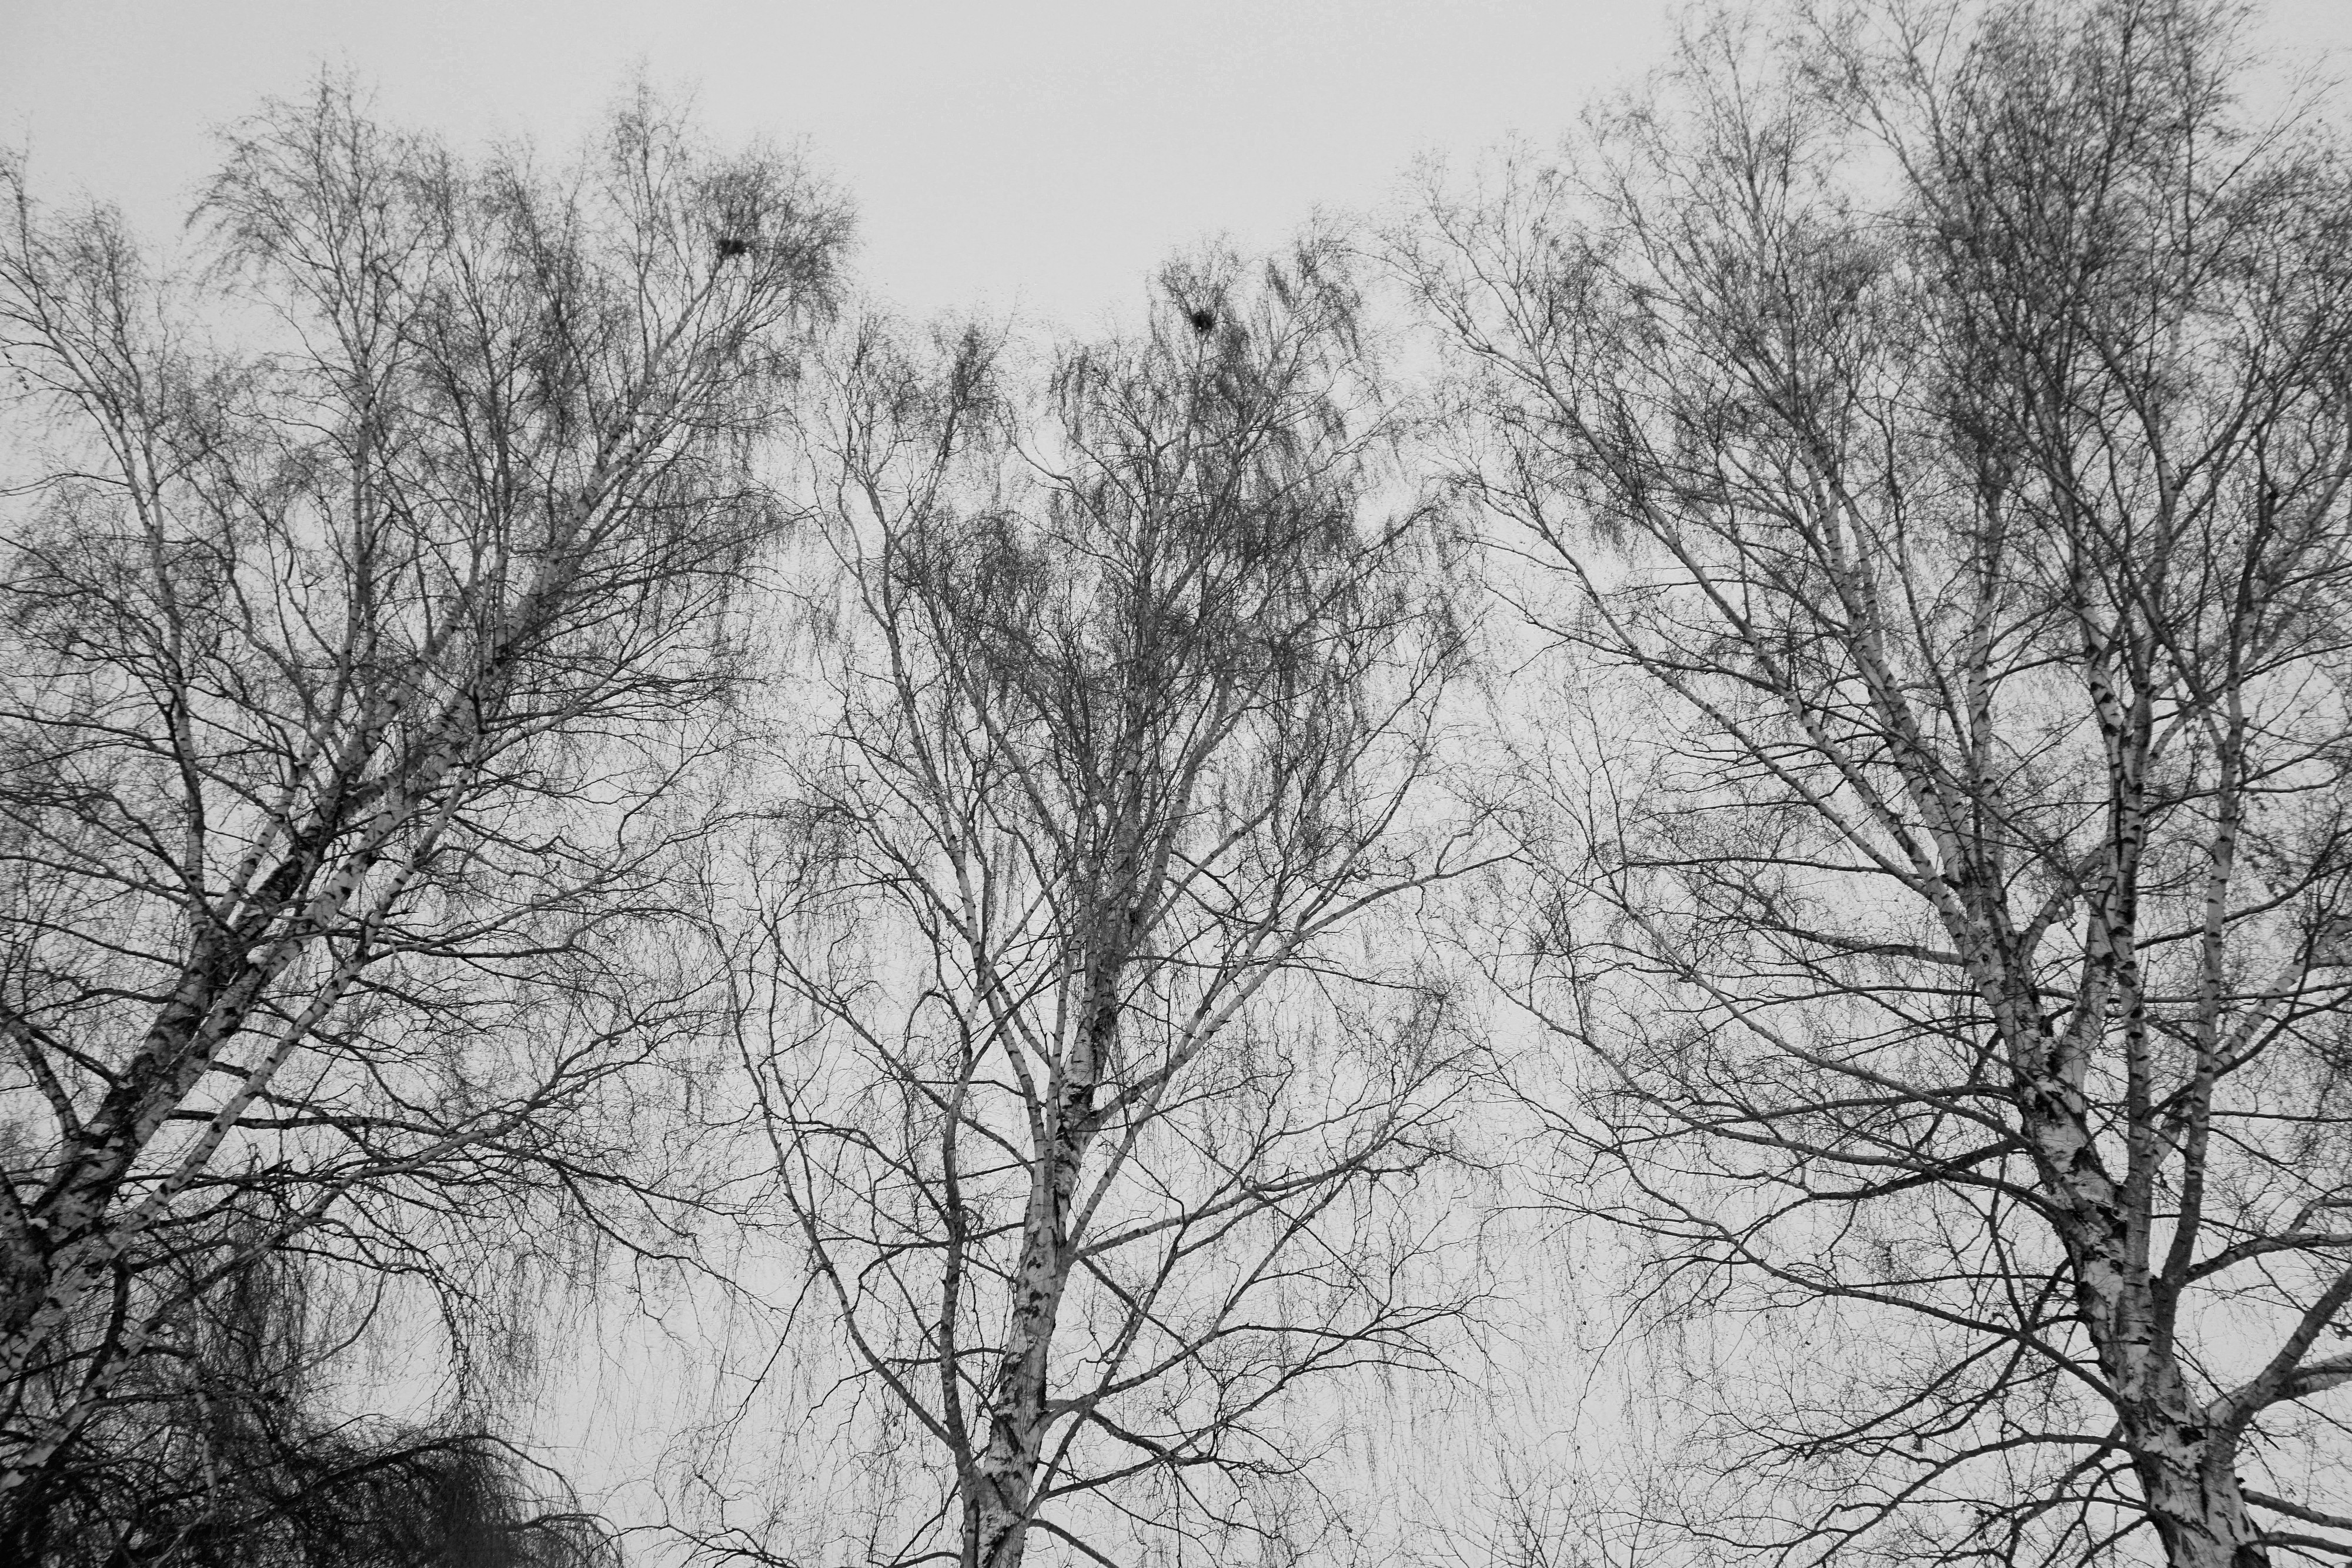
tree, nature, forest, branch, snow, winter, black and white, plant, wood, mist, frost, bark, log, birch, weather, monochrome, season, trees, woodland, freezing, birch trunk, monochrome photography, atmospheric phenomenon, woody plant